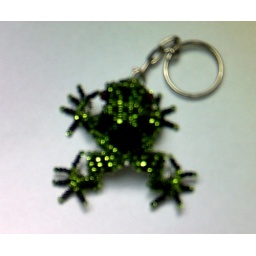
This tree frog is dark green with black spots (camera doesn't work well, will re-photograph in the states)